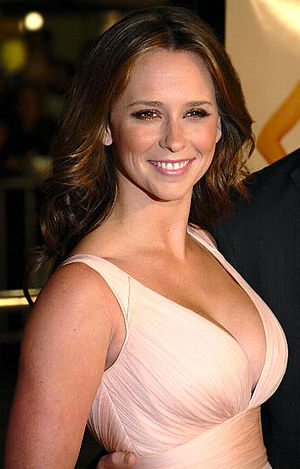
Jennifer Love Hewitt
Jennifer Love Hewitt, januar 2008
Jennifer Love Hewitt er en amerikansk skuespiller og sanger. Hun har blandt andet medvirket i tv-serien Ghost Whisperer, som Melinda Gordon der kan tale med de døde, og Criminal Minds som Kate Callahan.